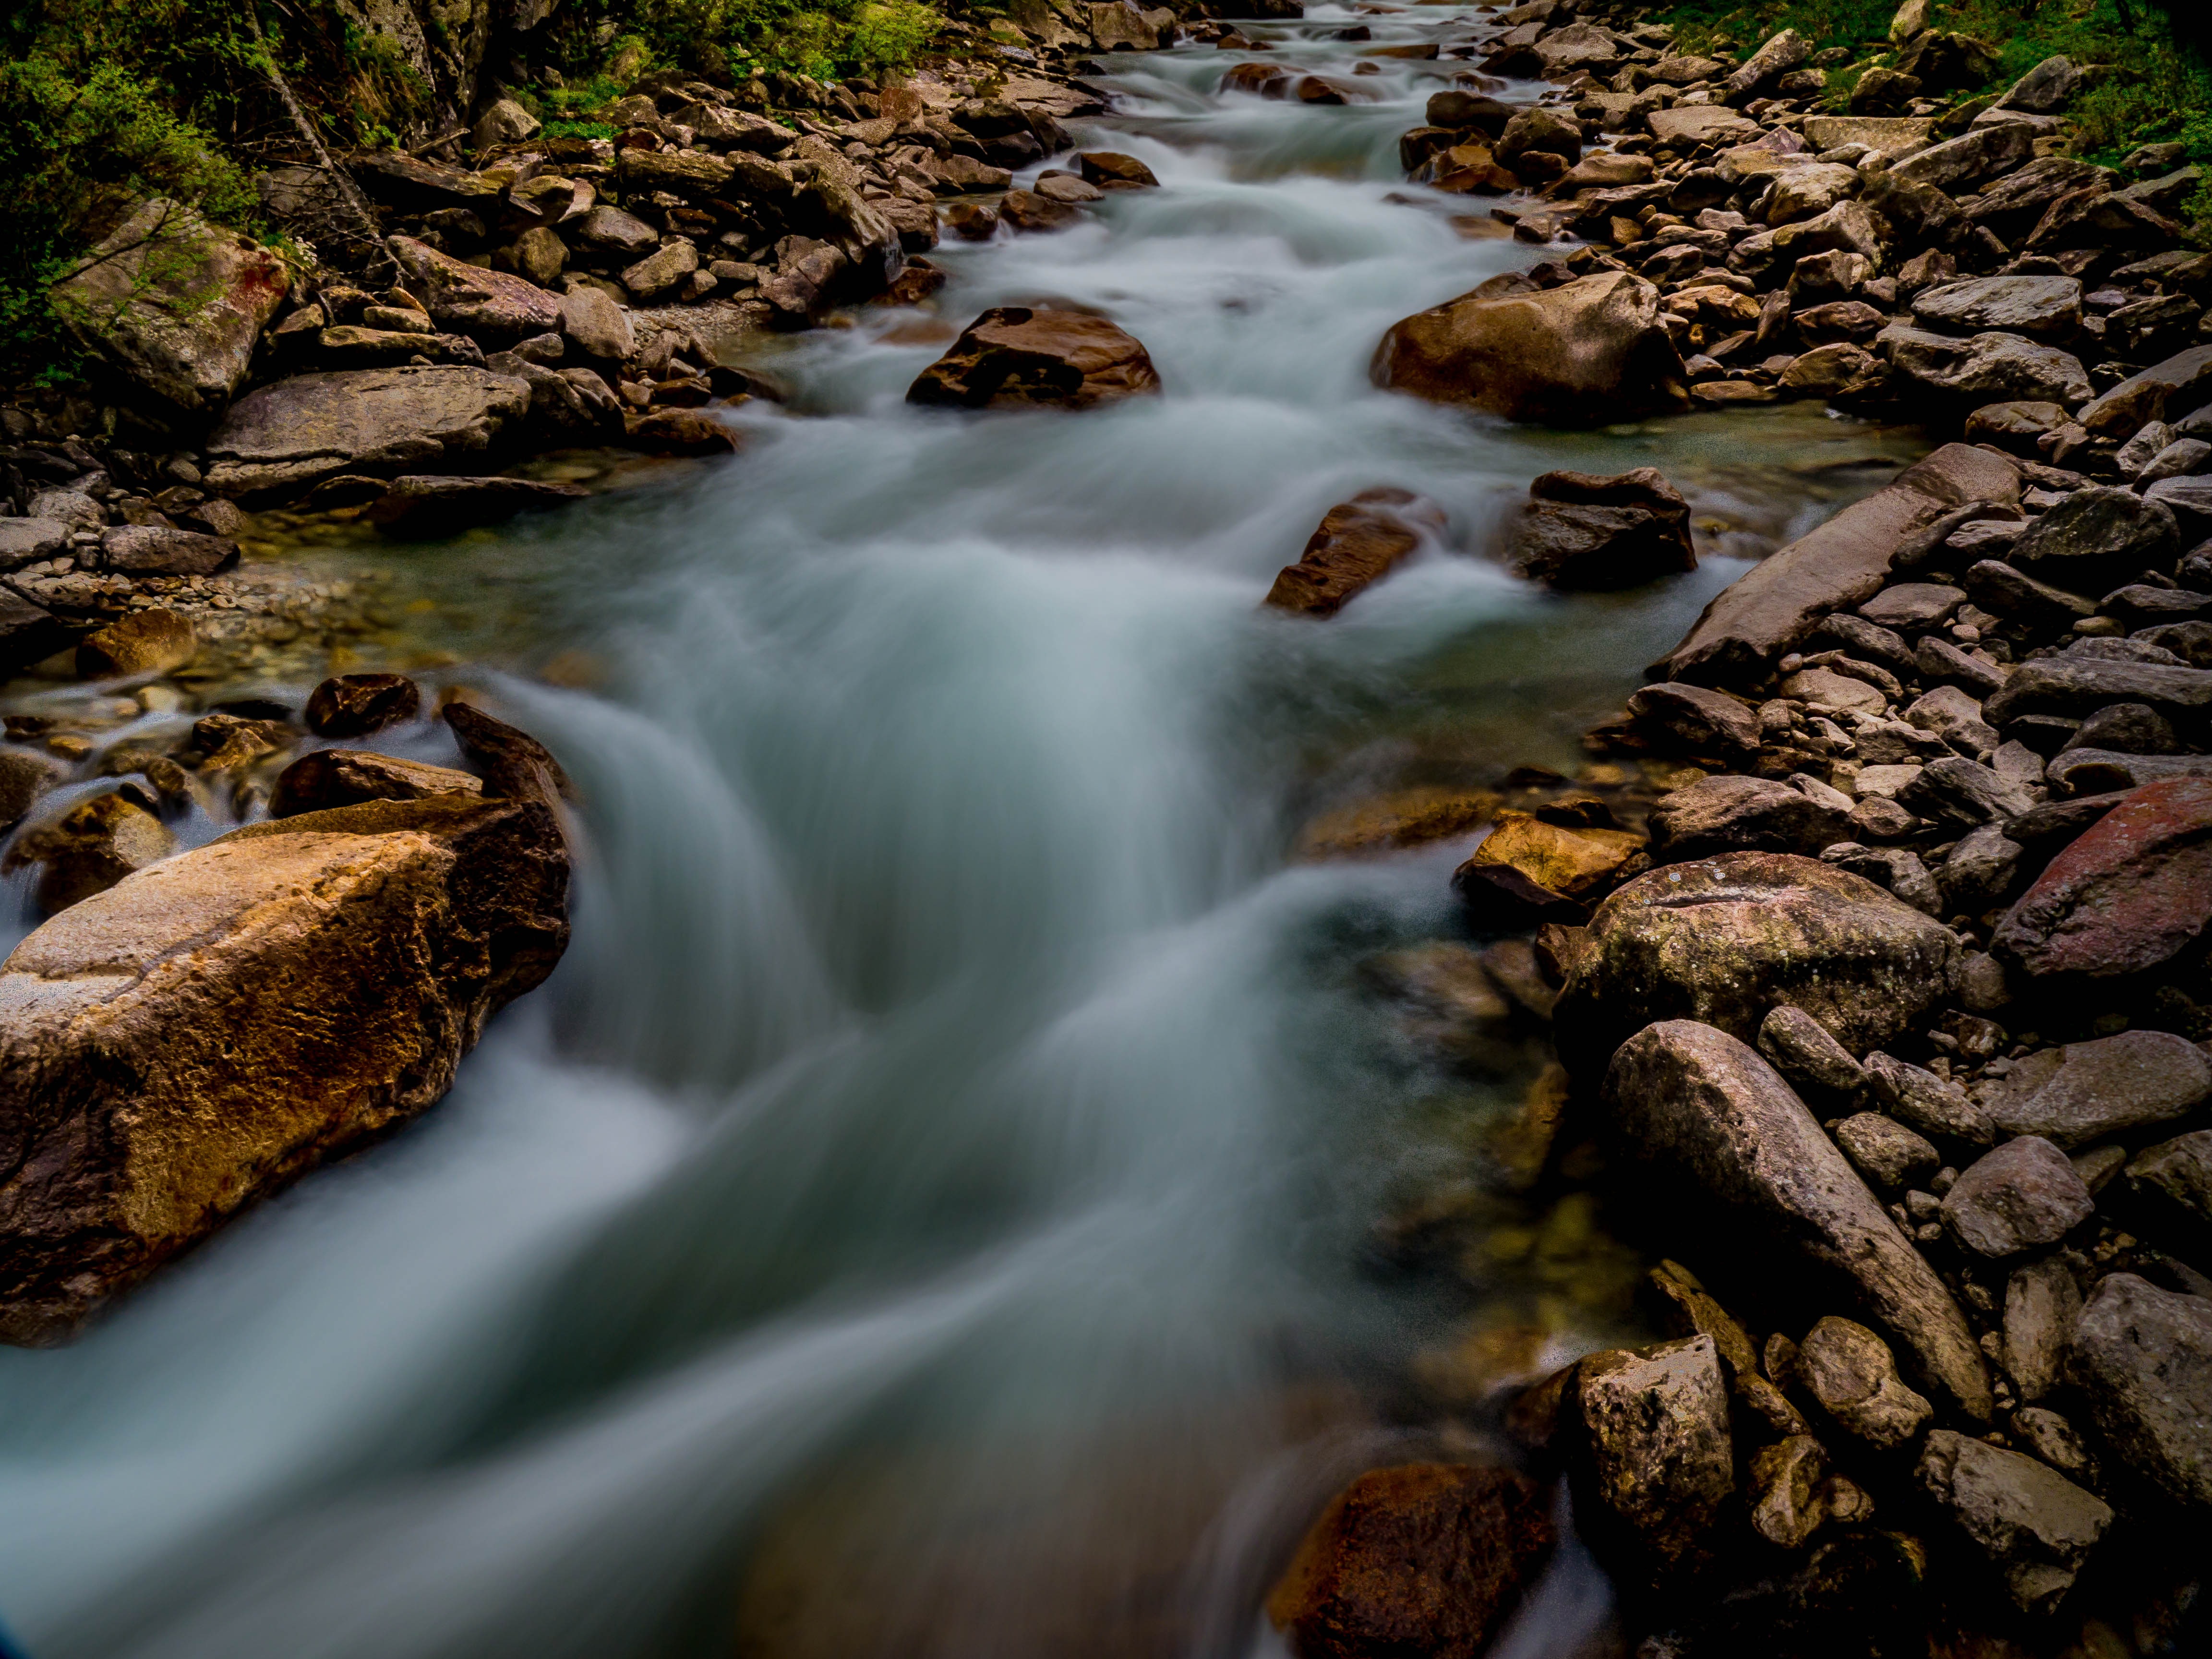
landscape, water, nature, forest, rock, waterfall, creek, wilderness, leaf, hill, river, stream, pebble, autumn, rapid, season, long exposure, body of water, austria, stones, mountains, woodland, water feature, watercourse, landform, krimml waterfalls, geographical feature